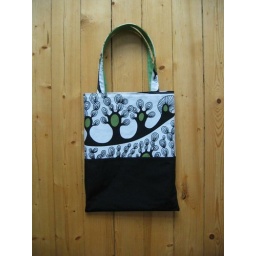
Simple bag from Joelle Hoverson's book Last-minuted patchwork + quilted gifts. Fabrics: Ditte, Minna &amp;amp; Saralisa by Ikea.